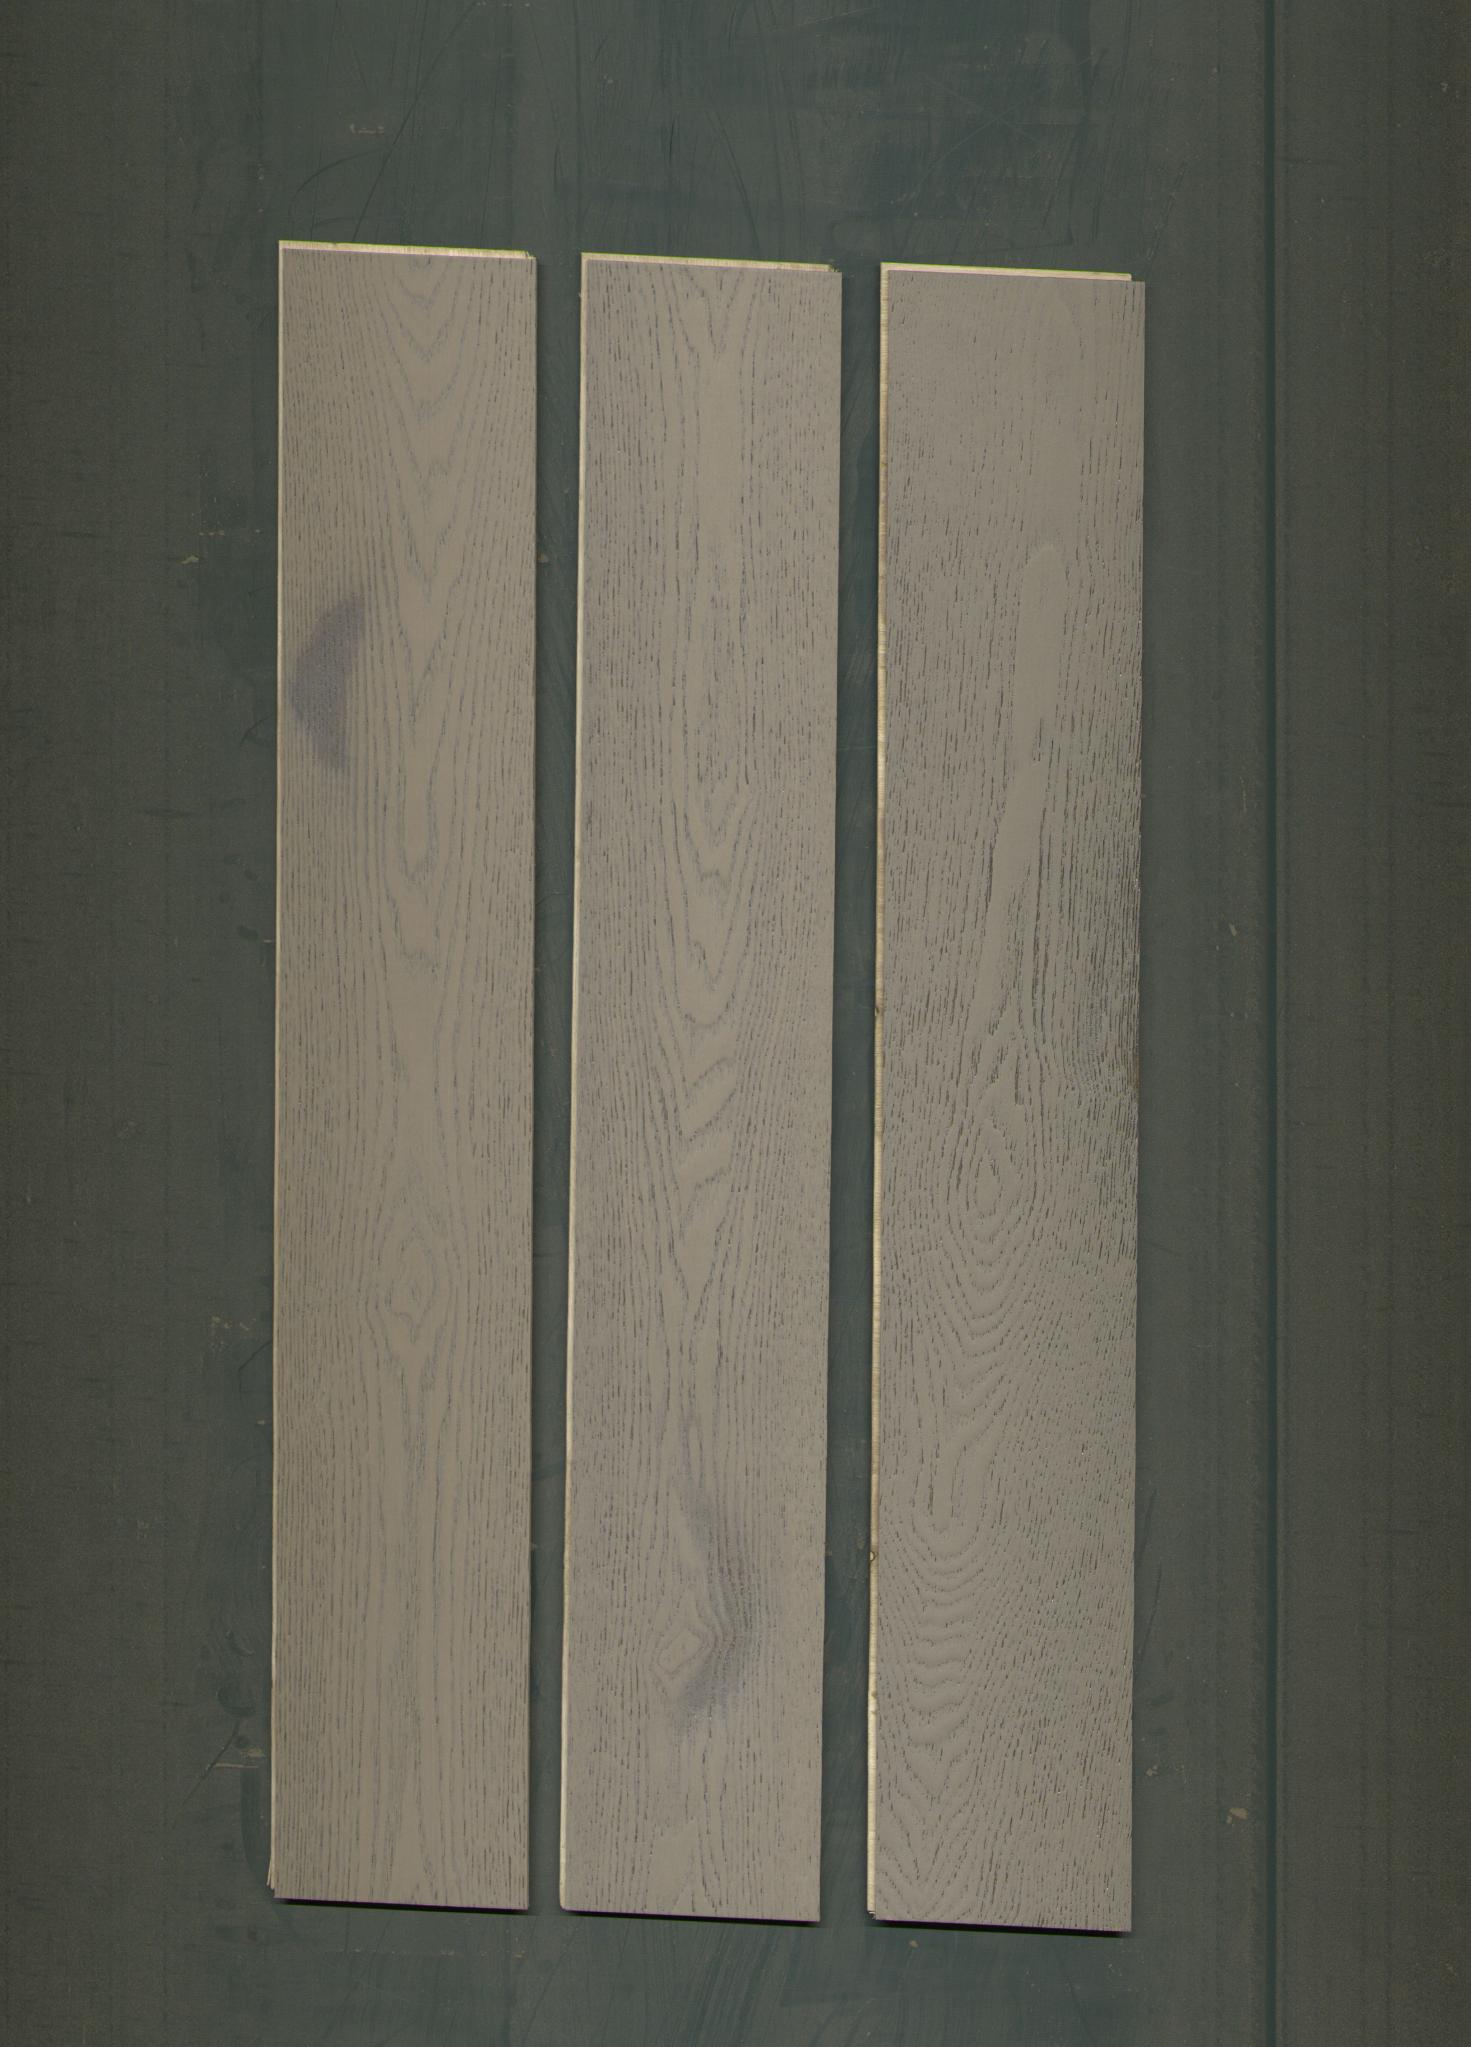
Label: mixers